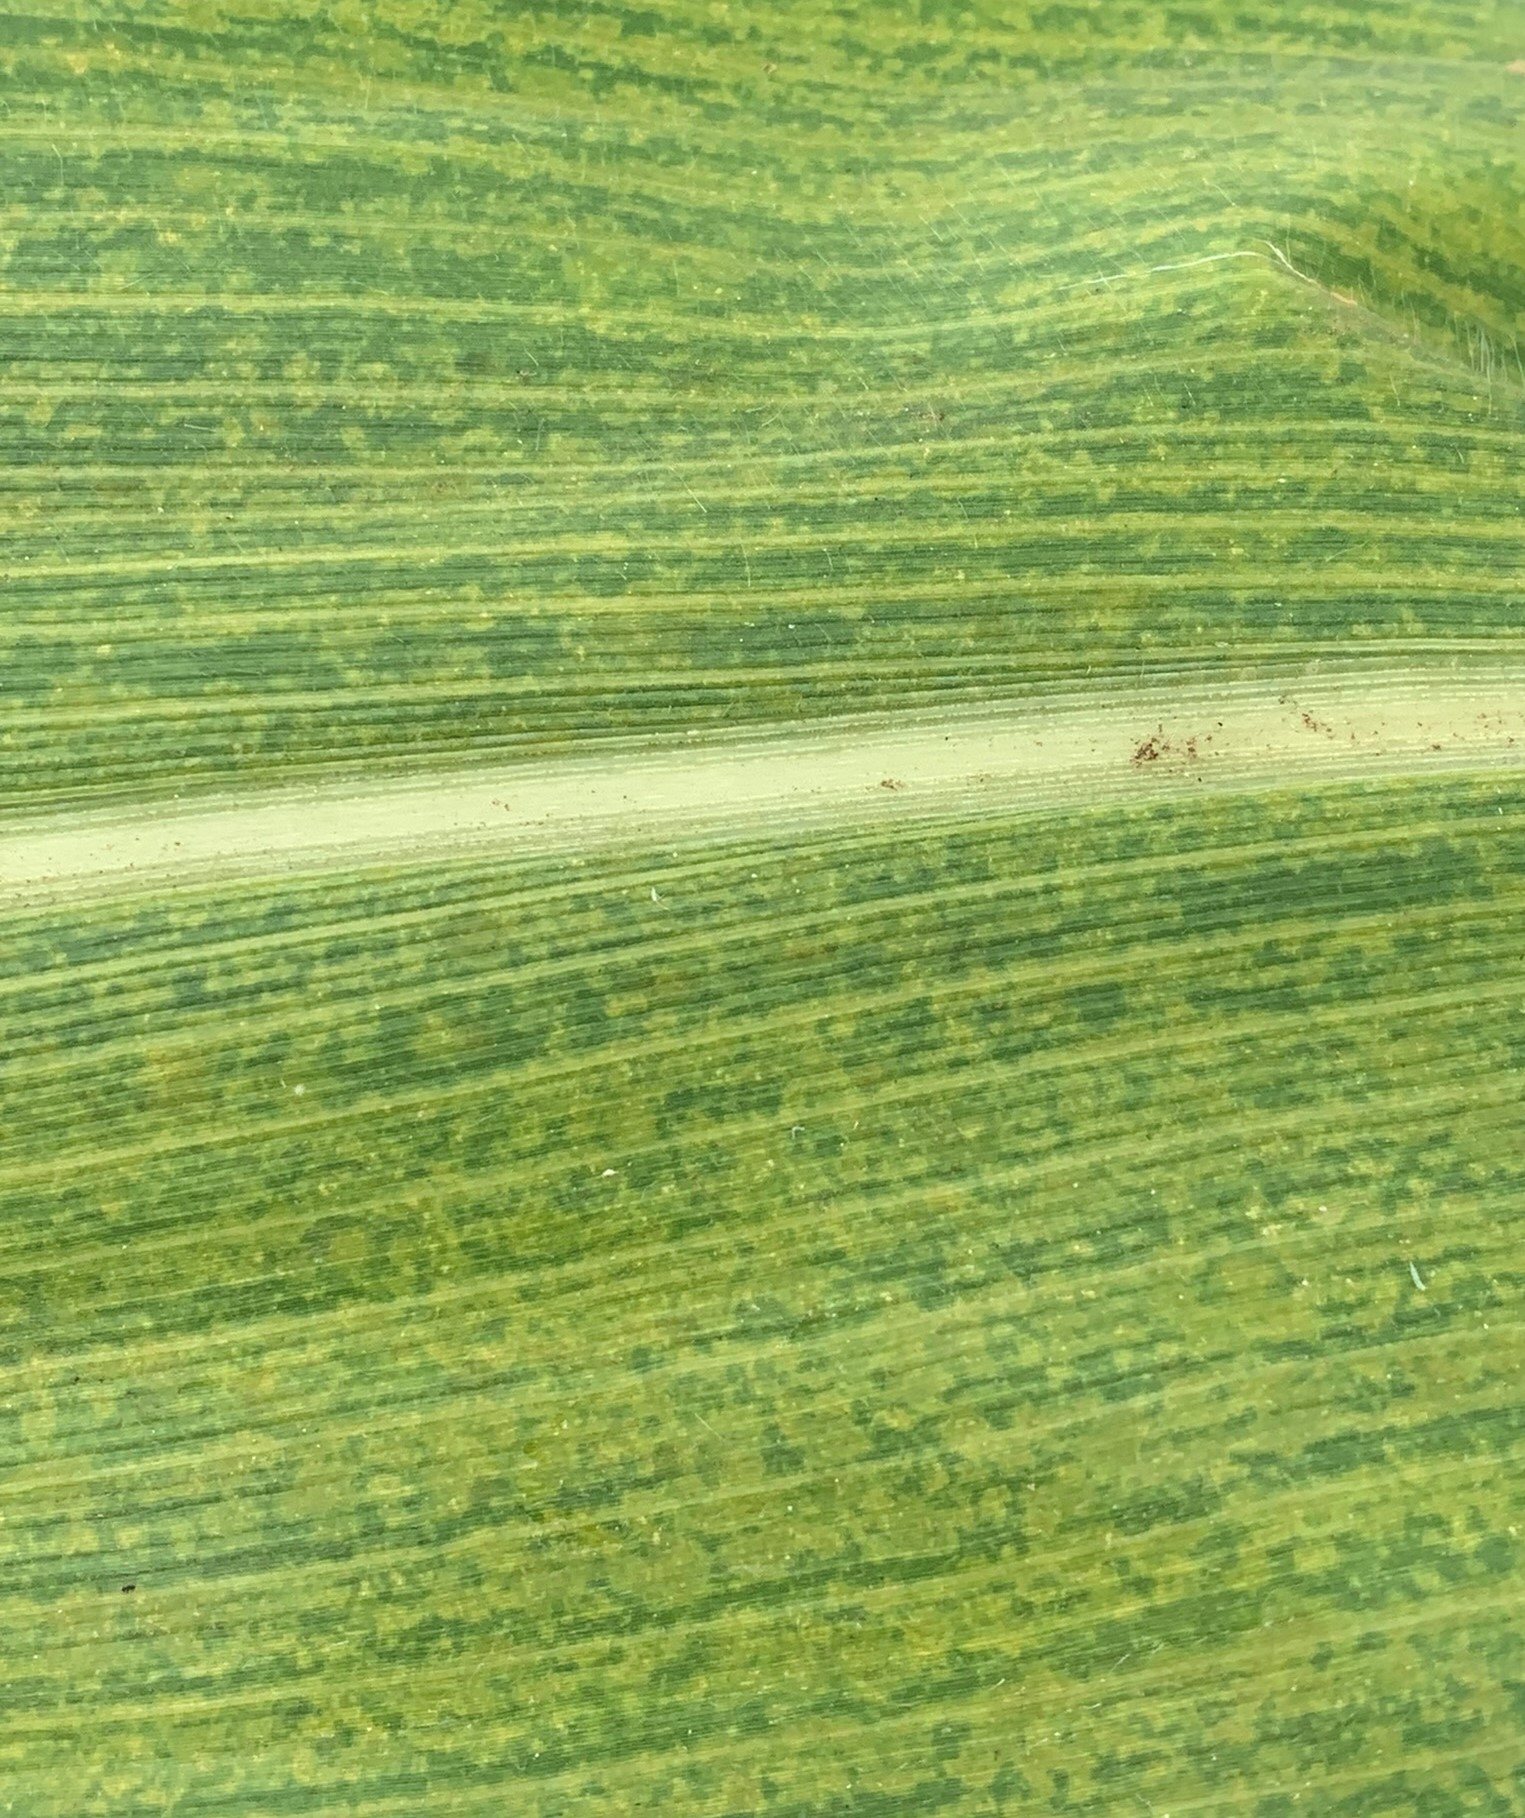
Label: MLN